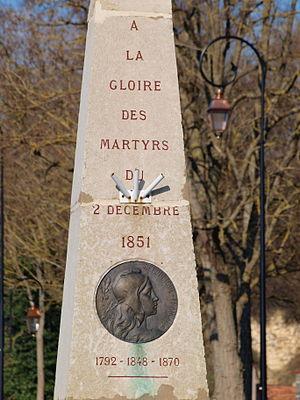
Neuvy-sur-Loire (Nièvre, France)
Le coup d'État du 2 décembre 1851 est l'acte par lequel, en violation de la légitimité constitutionnelle, Louis-Napoléon Bonaparte, président de la République française depuis trois ans, conserve le pouvoir à quelques mois de la fin de son mandat alors que la Constitution de la Deuxième République lui interdisait de se représenter.